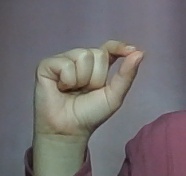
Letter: fa